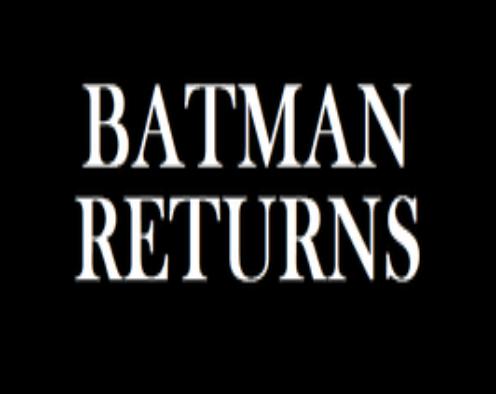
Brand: batman returns
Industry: Leisure